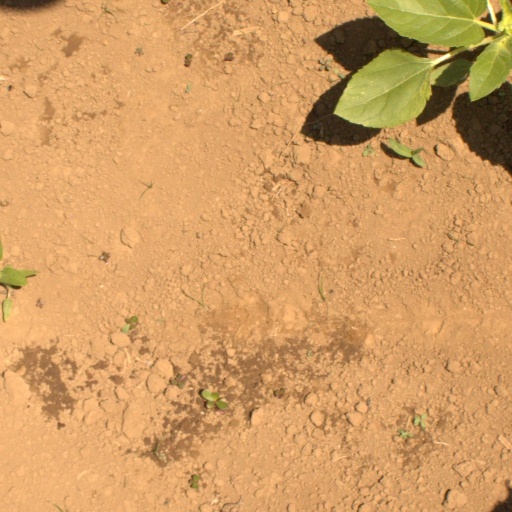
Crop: Jerusalem artichoke